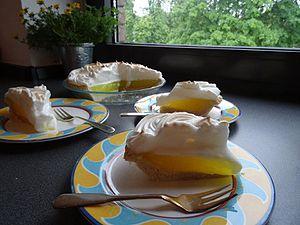
Aquafaba, jus de légumineuse ou eau de légumineuse, est le nom d'une eau dans laquelle sont cuites des graines de légumineuses comme des pois chiches, qui est ensuite éventuellement réduite. Cette eau a un aspect visqueux.